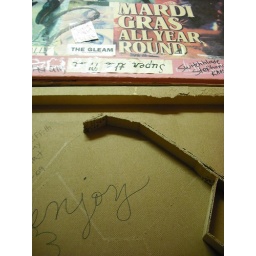
the door to the front girls' bathroom at hole in the wall, featuring a sticker for colin's old band.